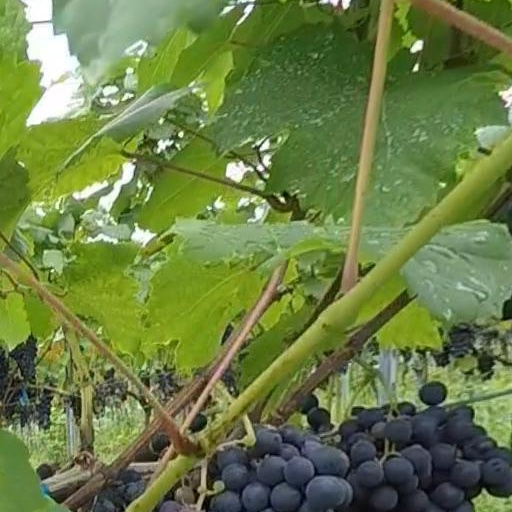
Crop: grape